Rachel Brice

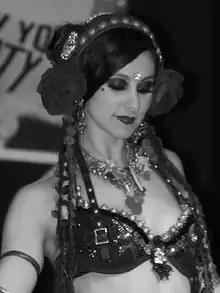
Rachel Brice

A graduate of San Francisco State University, Brice performed and toured since 2002. A member of the Bellydance Superstars, she appeared on Bellydance Superstars DVDs, as well as television and radio appearances worldwide, most notably "Live with Regis and Kelly" in the US and "Blue Peter" in England.